Kandy railway station

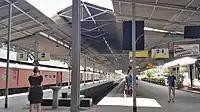
Platform at Kandy station

The structure sheltering the platforms is of an older Victorian design. The structure displays stylish arches and intricate metalwork.